First Massacre of Machecoul

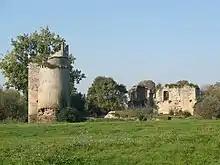
Ruins of the Château de Machecoul where most of the killings occurred.

The irregular army raised in the countryside had not reached Machecoul, but the officials from the conscription officers had. On Monday, 11 March 1793, a crowd arrived in the center of the town, from the surrounding countryside; they started the chant "Pas de milice" (no enlistments) and surrounded the Republic's conscription officers in the town. A nervous soldier opened fire and the enraged crowd retaliated. Between 22 and 26 soldiers were killed, including their lieutenant, Pierre-Claude Ferré. The immediate victims also included the juring priest, Pierre Letort, who was bayoneted to death and whose body was mutilated, Pagnot the magistrate, and Étienne Gaschignard, the principal of the college. The National Guard was routed, and the rebels, including many women, seized those they called "patriots" —also called the "Blues", or the people who supported the republican cause—and led them to prison in the old castle and the convent of Sisters of Calvary. There they killed the guardsmen and some notable inhabitants, about 20 in total, although according to some testimony, as many as 26 were killed on the first day and 18 the next day. Alfred Lallié, another witness, gave 22 as the count of dead.